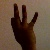
The image shows a hand gesture representing the number 9 in Indian Sign Language.